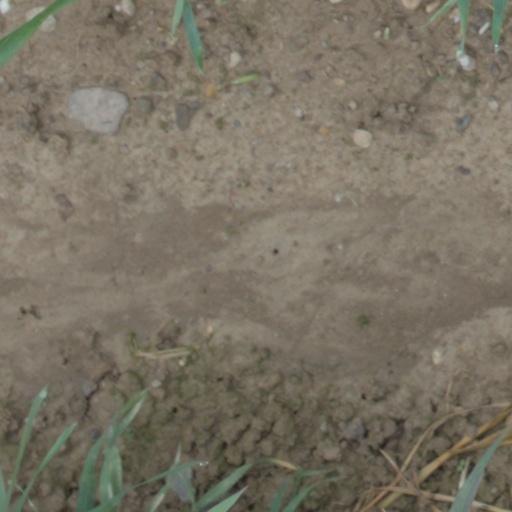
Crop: wheat